Louisiana State University Athletic Hall of Fame

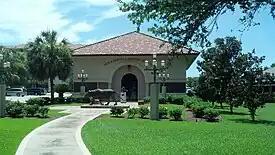
LSU Athletic Hall of Fame - Jack and Priscilla Andonie Museum

The Louisiana State University Athletic Hall of Fame recognizes members of the LSU Tigers and Lady Tigers athletics program that have made a lasting impact on Louisiana State University (LSU). To be eligible for the Hall of Fame in the Athlete category, an individual must have earned a college degree and gained national distinction through superlative performance. Hall of Fame candidates must also have established a personal reputation for character and citizenship. To be eligible in the Coach/Administrator category, the individual must have made significant contributions to LSU Athletics and gained national distinction through exceptional accomplishments in his or her field of expertise while establishing an image that reflects favorably upon the University.